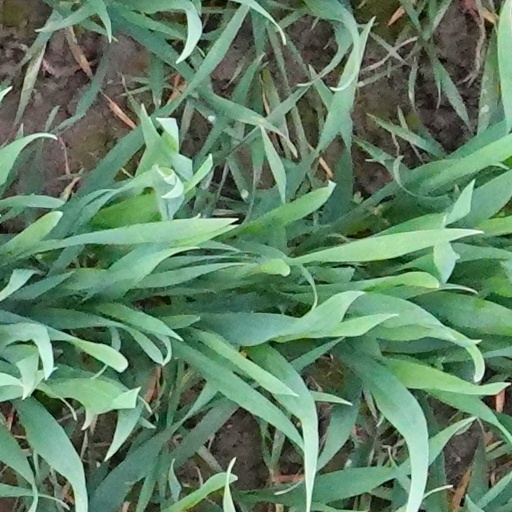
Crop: wheat